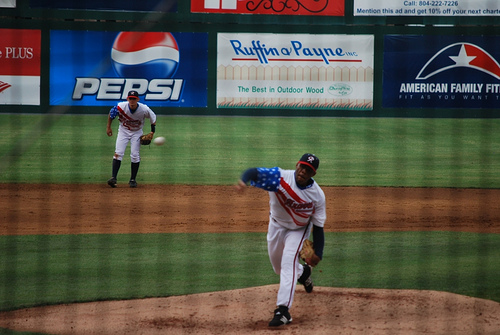
cầu thủ bóng chày đeo găng tay đang thi đấu trên sân